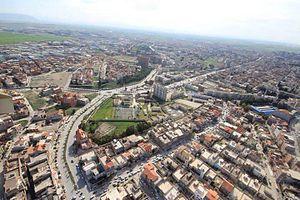
Cité Dallas 2e Tranche
Sétif, est une ville du Nord-Est de l'Algérie et le chef-lieu de la wilaya de Sétif. Il s'agit de l'une des villes les plus importantes d'Algérie ; elle est souvent considérée comme la capitale commerciale du pays. Située au sud de la Petite Kabylie, à 217 km à l'est-sud-est d'Alger, à 60 km à l'est-nord-est de Bordj Bou Arreridj, à 225 km à l'ouest-sud-ouest de Annaba et à 109 km à l'ouest de Constantine, la ville culmine à 1 100 m d'altitude.